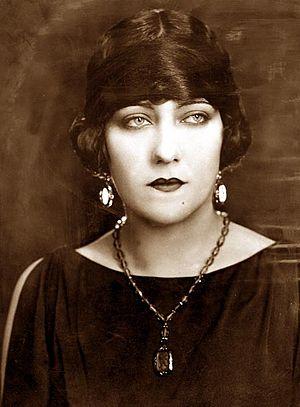
Le Calvaire de madame Mallory est un film dramatique américain de Sam Wood, sorti en 1922.